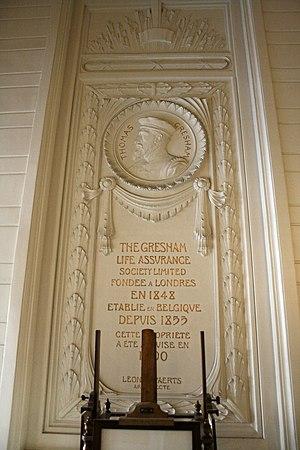
Place Royale 3, Bruxelles (Belgique). Bâtiment connu sous le nom ""Hôtel Gresham"". Intérieur Art Nouveau"
L'hôtel Gresham est un intérieur aménagé en style Art nouveau par l'architecte Léon Govaerts pour abriter le siège de la Gresham Life Assurance Society Limited au sein de l'Hôtel des Brasseurs, un bâtiment de style néo-classique situé au numéro 3 de la place Royale à Bruxelles, en Belgique.